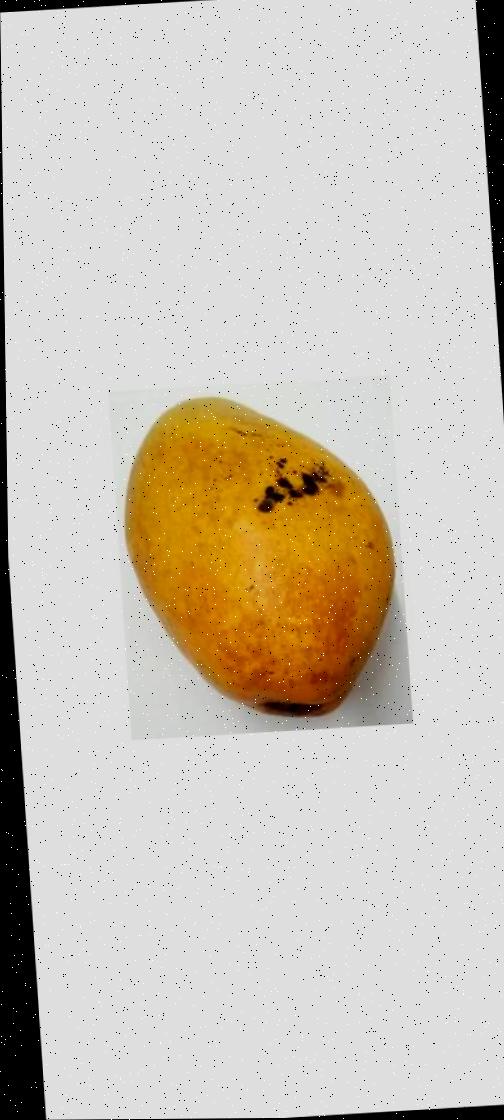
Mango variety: Bari-11